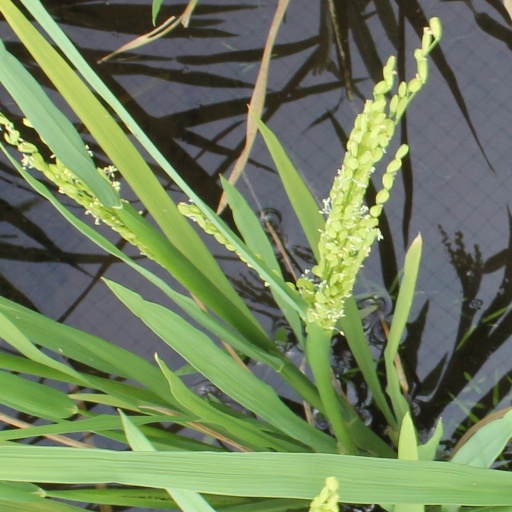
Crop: rice